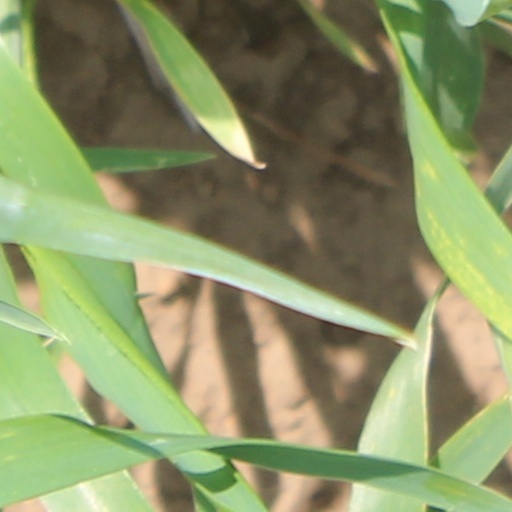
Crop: wheat